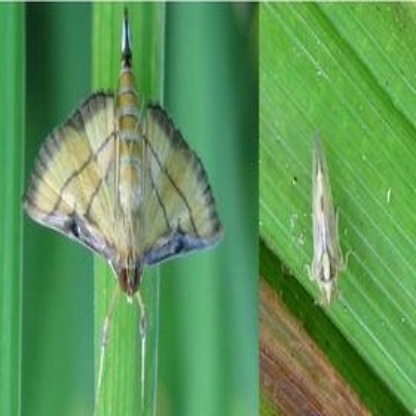
Nhãn: Sâu cuốn lá nhỏ ( Rice leaf folder)